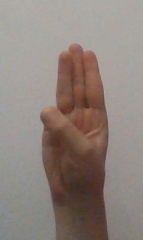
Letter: thaa